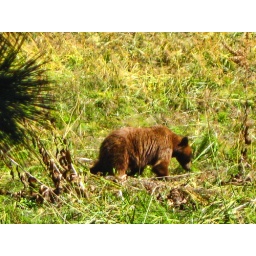
A mother bear walking through Round Meadow near the Giant Forest Museum in Sequoia National Park